St. Paul's Church, Aarhus

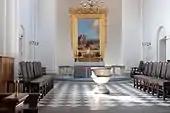
At the altar in St. Paul's Church.

The altar painting (1897) depicting Paul on the road to Damascus is the work of Herman Siegumfeldt (1833-1912). Since the church's completion, a gallery was added in 1900. A baptismal bowl (no longer in use), from the second half of the 16th century, is in silver-plated brass. Crafted in the south of Germany, the centre of the bowl presents a scene of the Annunciation, bordered by floral decorations. The rim is decorated with stars and pomegranates.